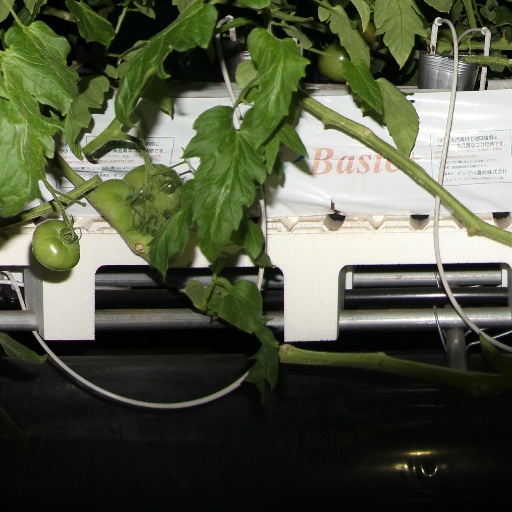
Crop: tomato